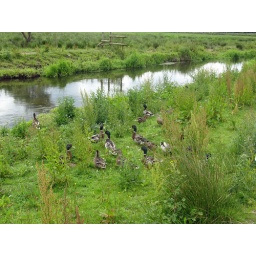
ducks in hiding from the cows